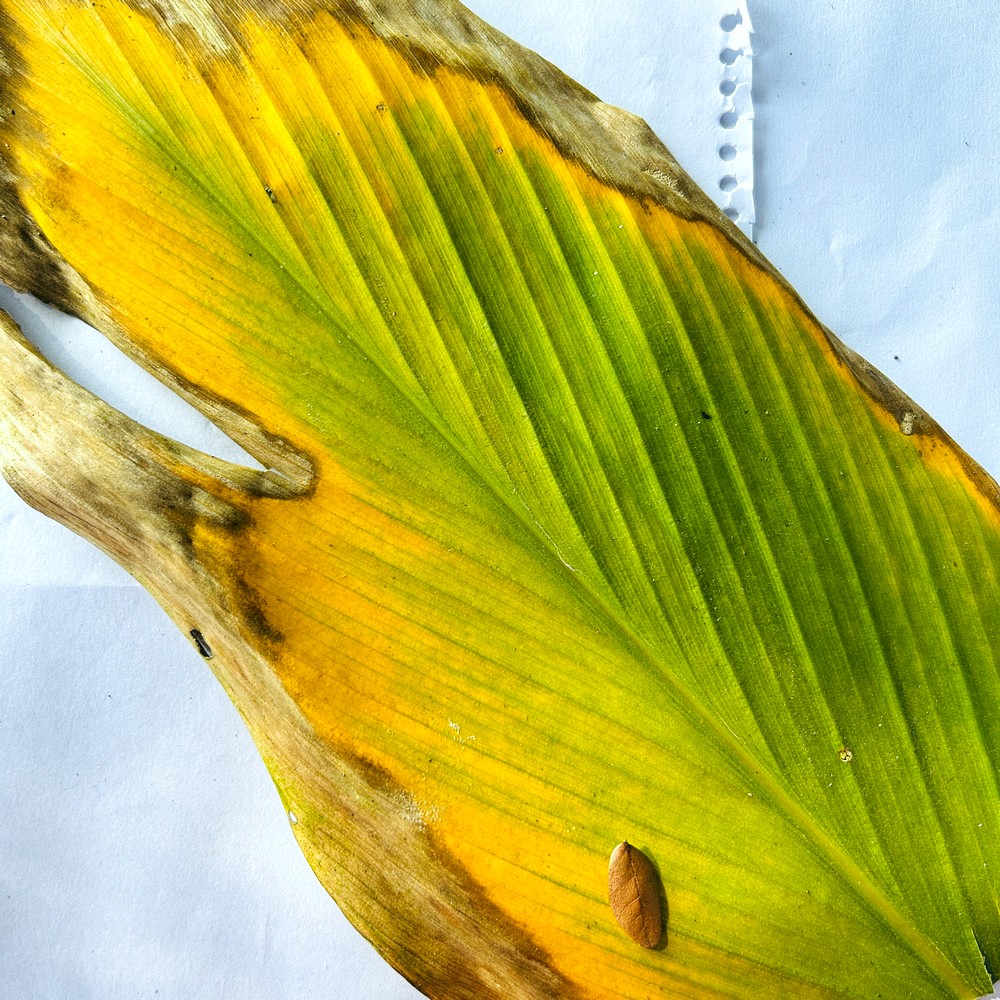
Label: Leaf Blotch